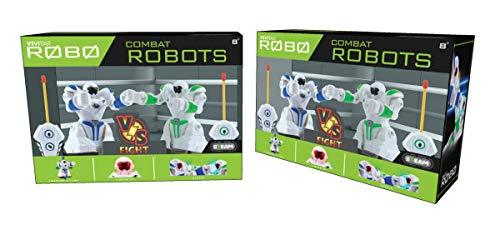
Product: Kids Tech Robots, Lights Up, Battles Opposite Robot, Easy to Control & Small Enough to Carry, Suitable for Ages 6+, Remote Controlled Robots, Great Gift Idea
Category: Toys & Games | Kids' Electronics | Remote- & App-Controlled Figures & Robots
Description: Suitable for ages 6+.
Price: $15.97
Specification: ProductDimensions:14.5x5.2x8.3inches|ItemWeight:8ounces|ShippingWeight:8ounces(Viewshippingratesandpolicies)|ASIN:B07J68SQ58|Itemmodelnumber:VA90027|Manufacturerrecommendedage:8months-8years